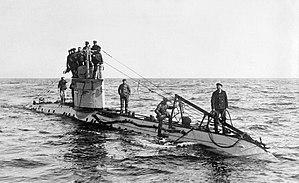
L'équipage d'un allemand UC-1 classe de sous-marin sur le pont. Introduite en 1915, les sous-marins de cette classe sont employés principalement sur les droits de pose de mines et transporté jusqu'à douze mines. Sous-marins allemands ont coulé 1845000 tonnes d'alliés et neutres la navigation entre février et avril 1917. -- Date inconnu(e
Le SM UC-15 est un sous-marin allemand de type UC I mouilleur de mines utilisé par la Kaiserliche Marine pendant la Première Guerre mondiale.
Le SM UC-1 est un sous-marin allemand de type UC I mouilleur de mines utilisé par la Kaiserliche Marine pendant la Première Guerre mondiale.
La Première bataille de l'Atlantique s'est déroulée dans l'Atlantique Nord pendant toute la durée de la Première Guerre mondiale, et a connu un paroxysme en 1917. Elle constitue la première occurrence d'un nouveau type de guerre navale qui surviendra à nouveau lors de la Seconde bataille de l'Atlantique, et qui est caractérisé essentiellement par une relative inactivité des cuirassés, la guerre sous-marine menée par les U-Boote et la formation de convois pour protéger les navires marchands.
En dehors de quelques affrontements majeurs, la guerre navale pendant la Première Guerre mondiale est assez peu connue. Cet article présente une chronologie d'évènements concernant les opérations sur mer tout au long du conflit. On verra que la guerre a fait rage aussi sur les sept mers.